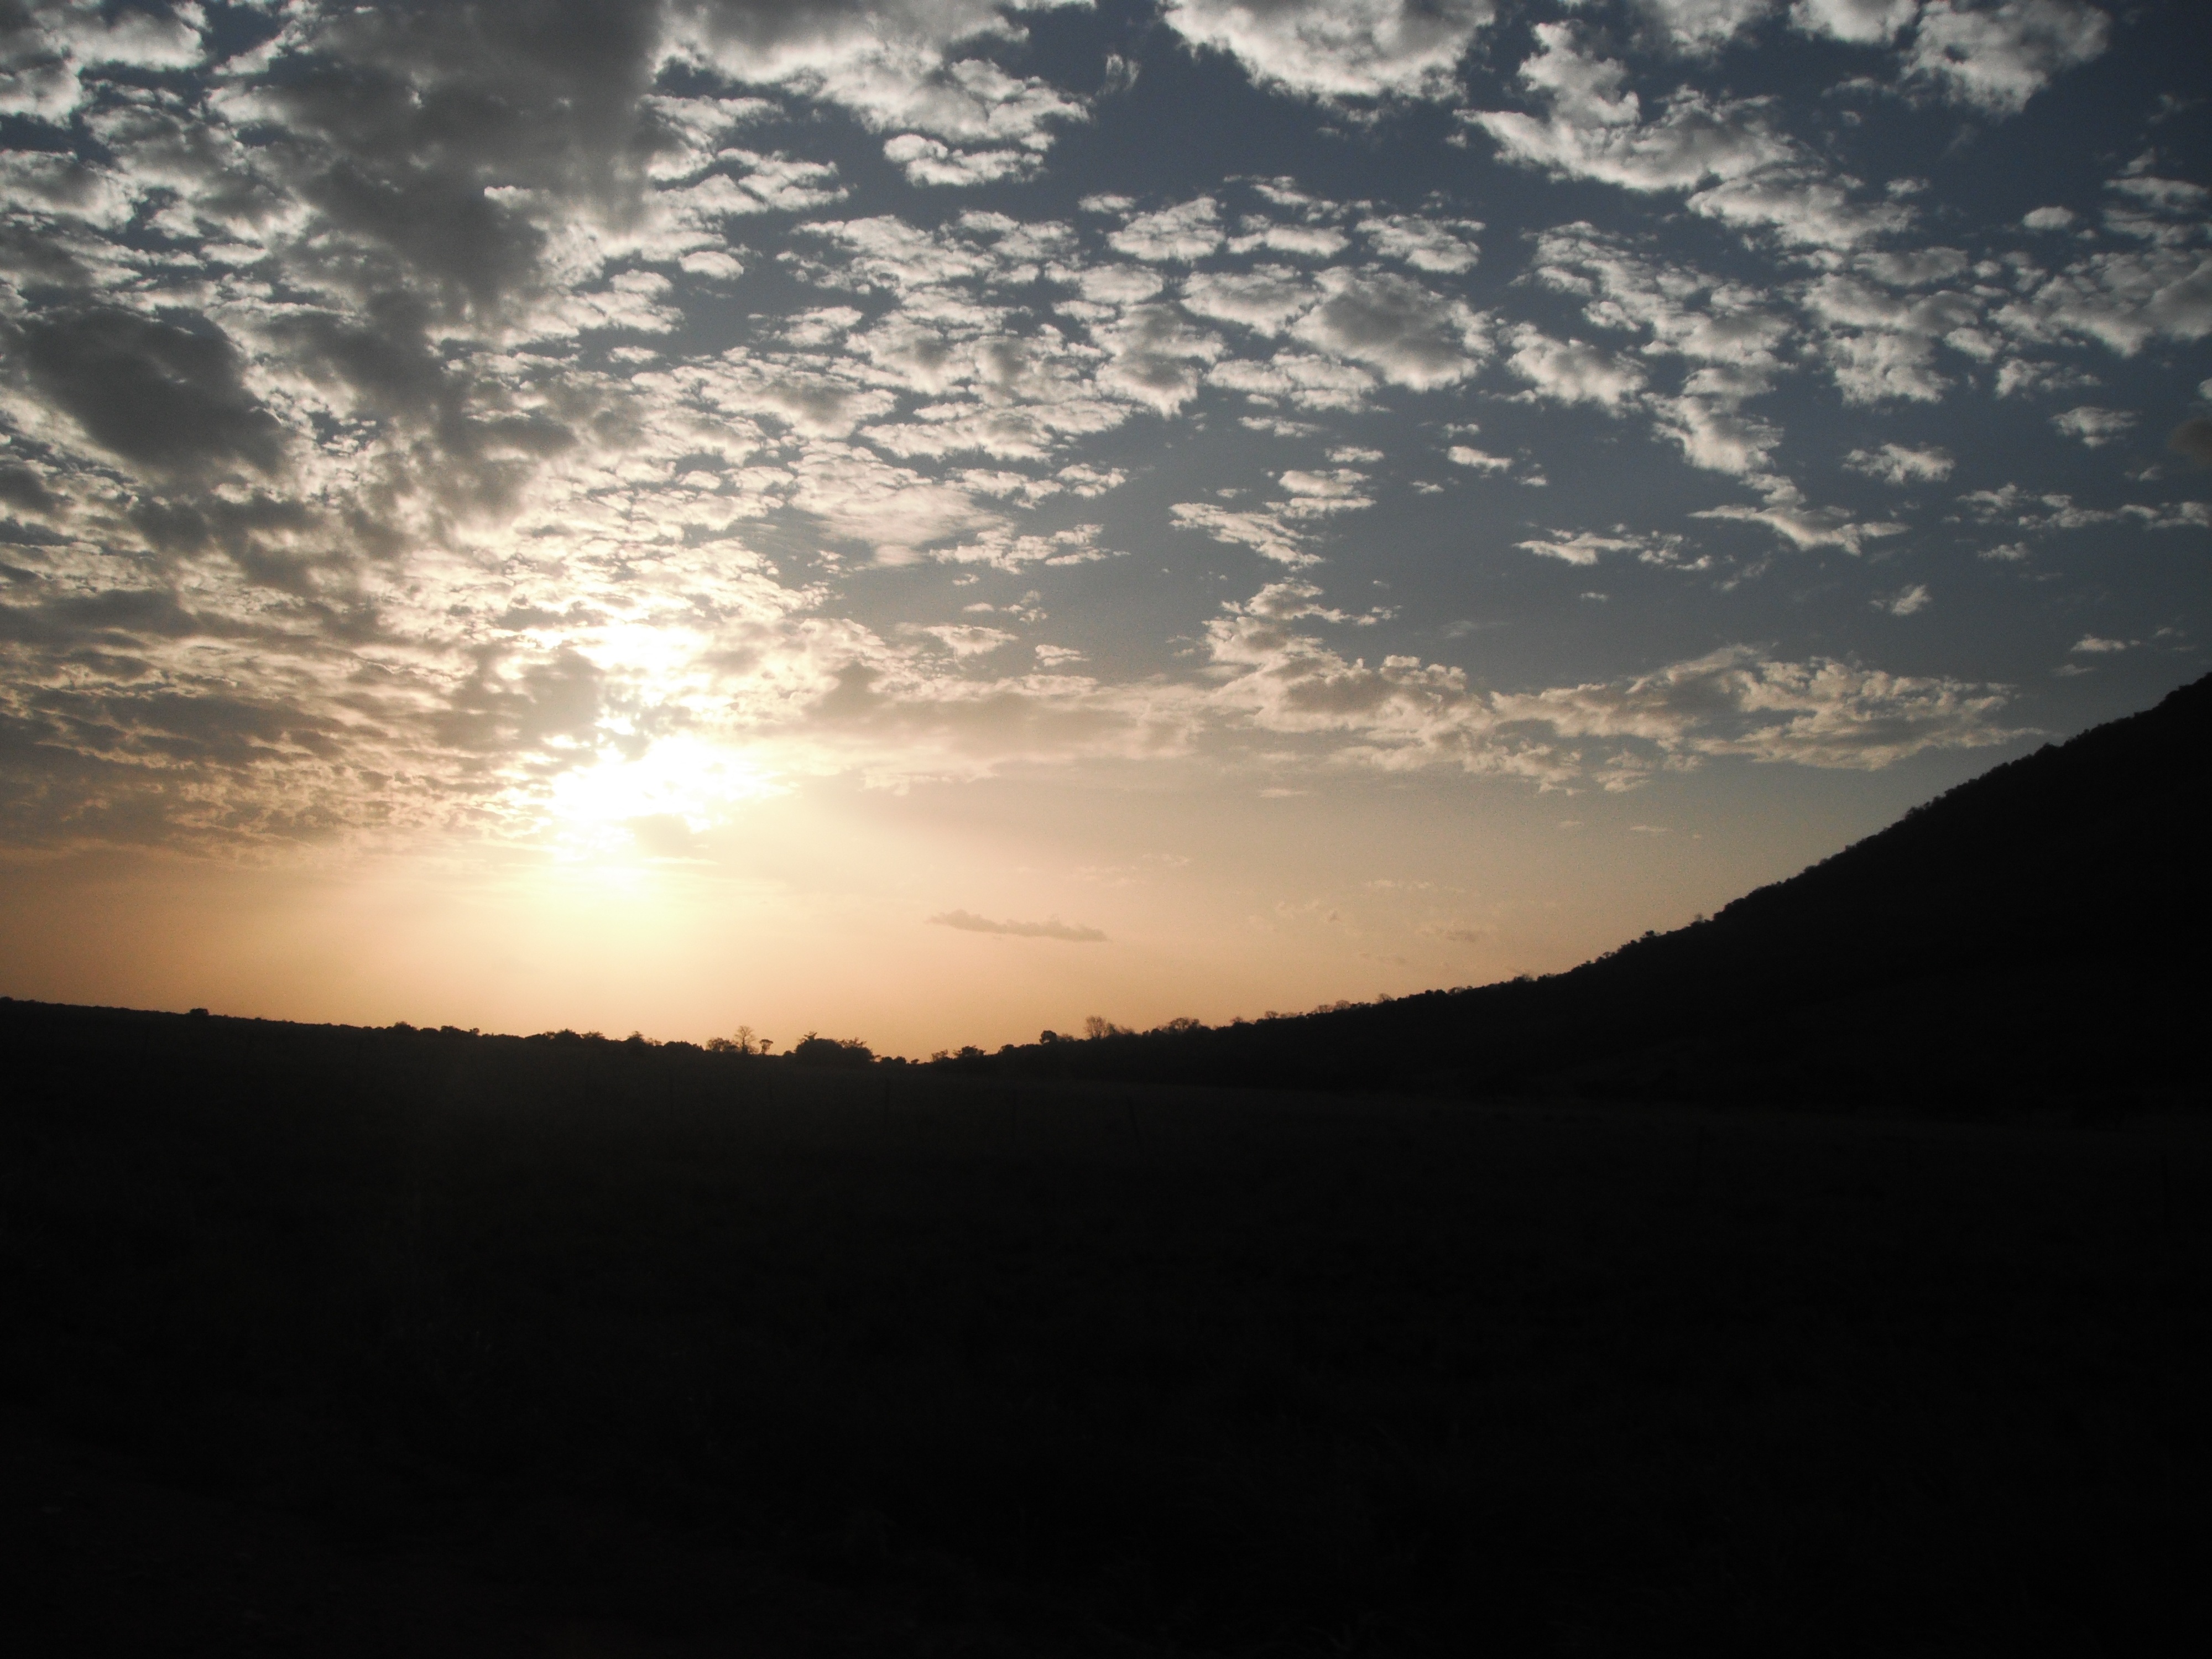
landscape, horizon, mountain, light, cloud, sky, sun, sunrise, sunset, sunlight, morning, hill, dawn, atmosphere, dusk, evening, mountains, afterglow, guyana, atmospheric phenomenon